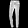
Label: Trouser